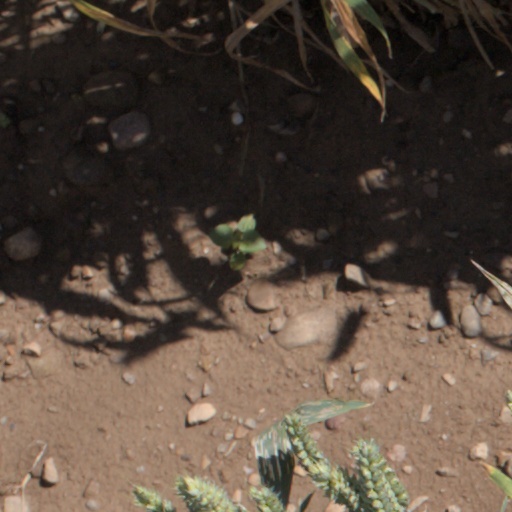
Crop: wheat